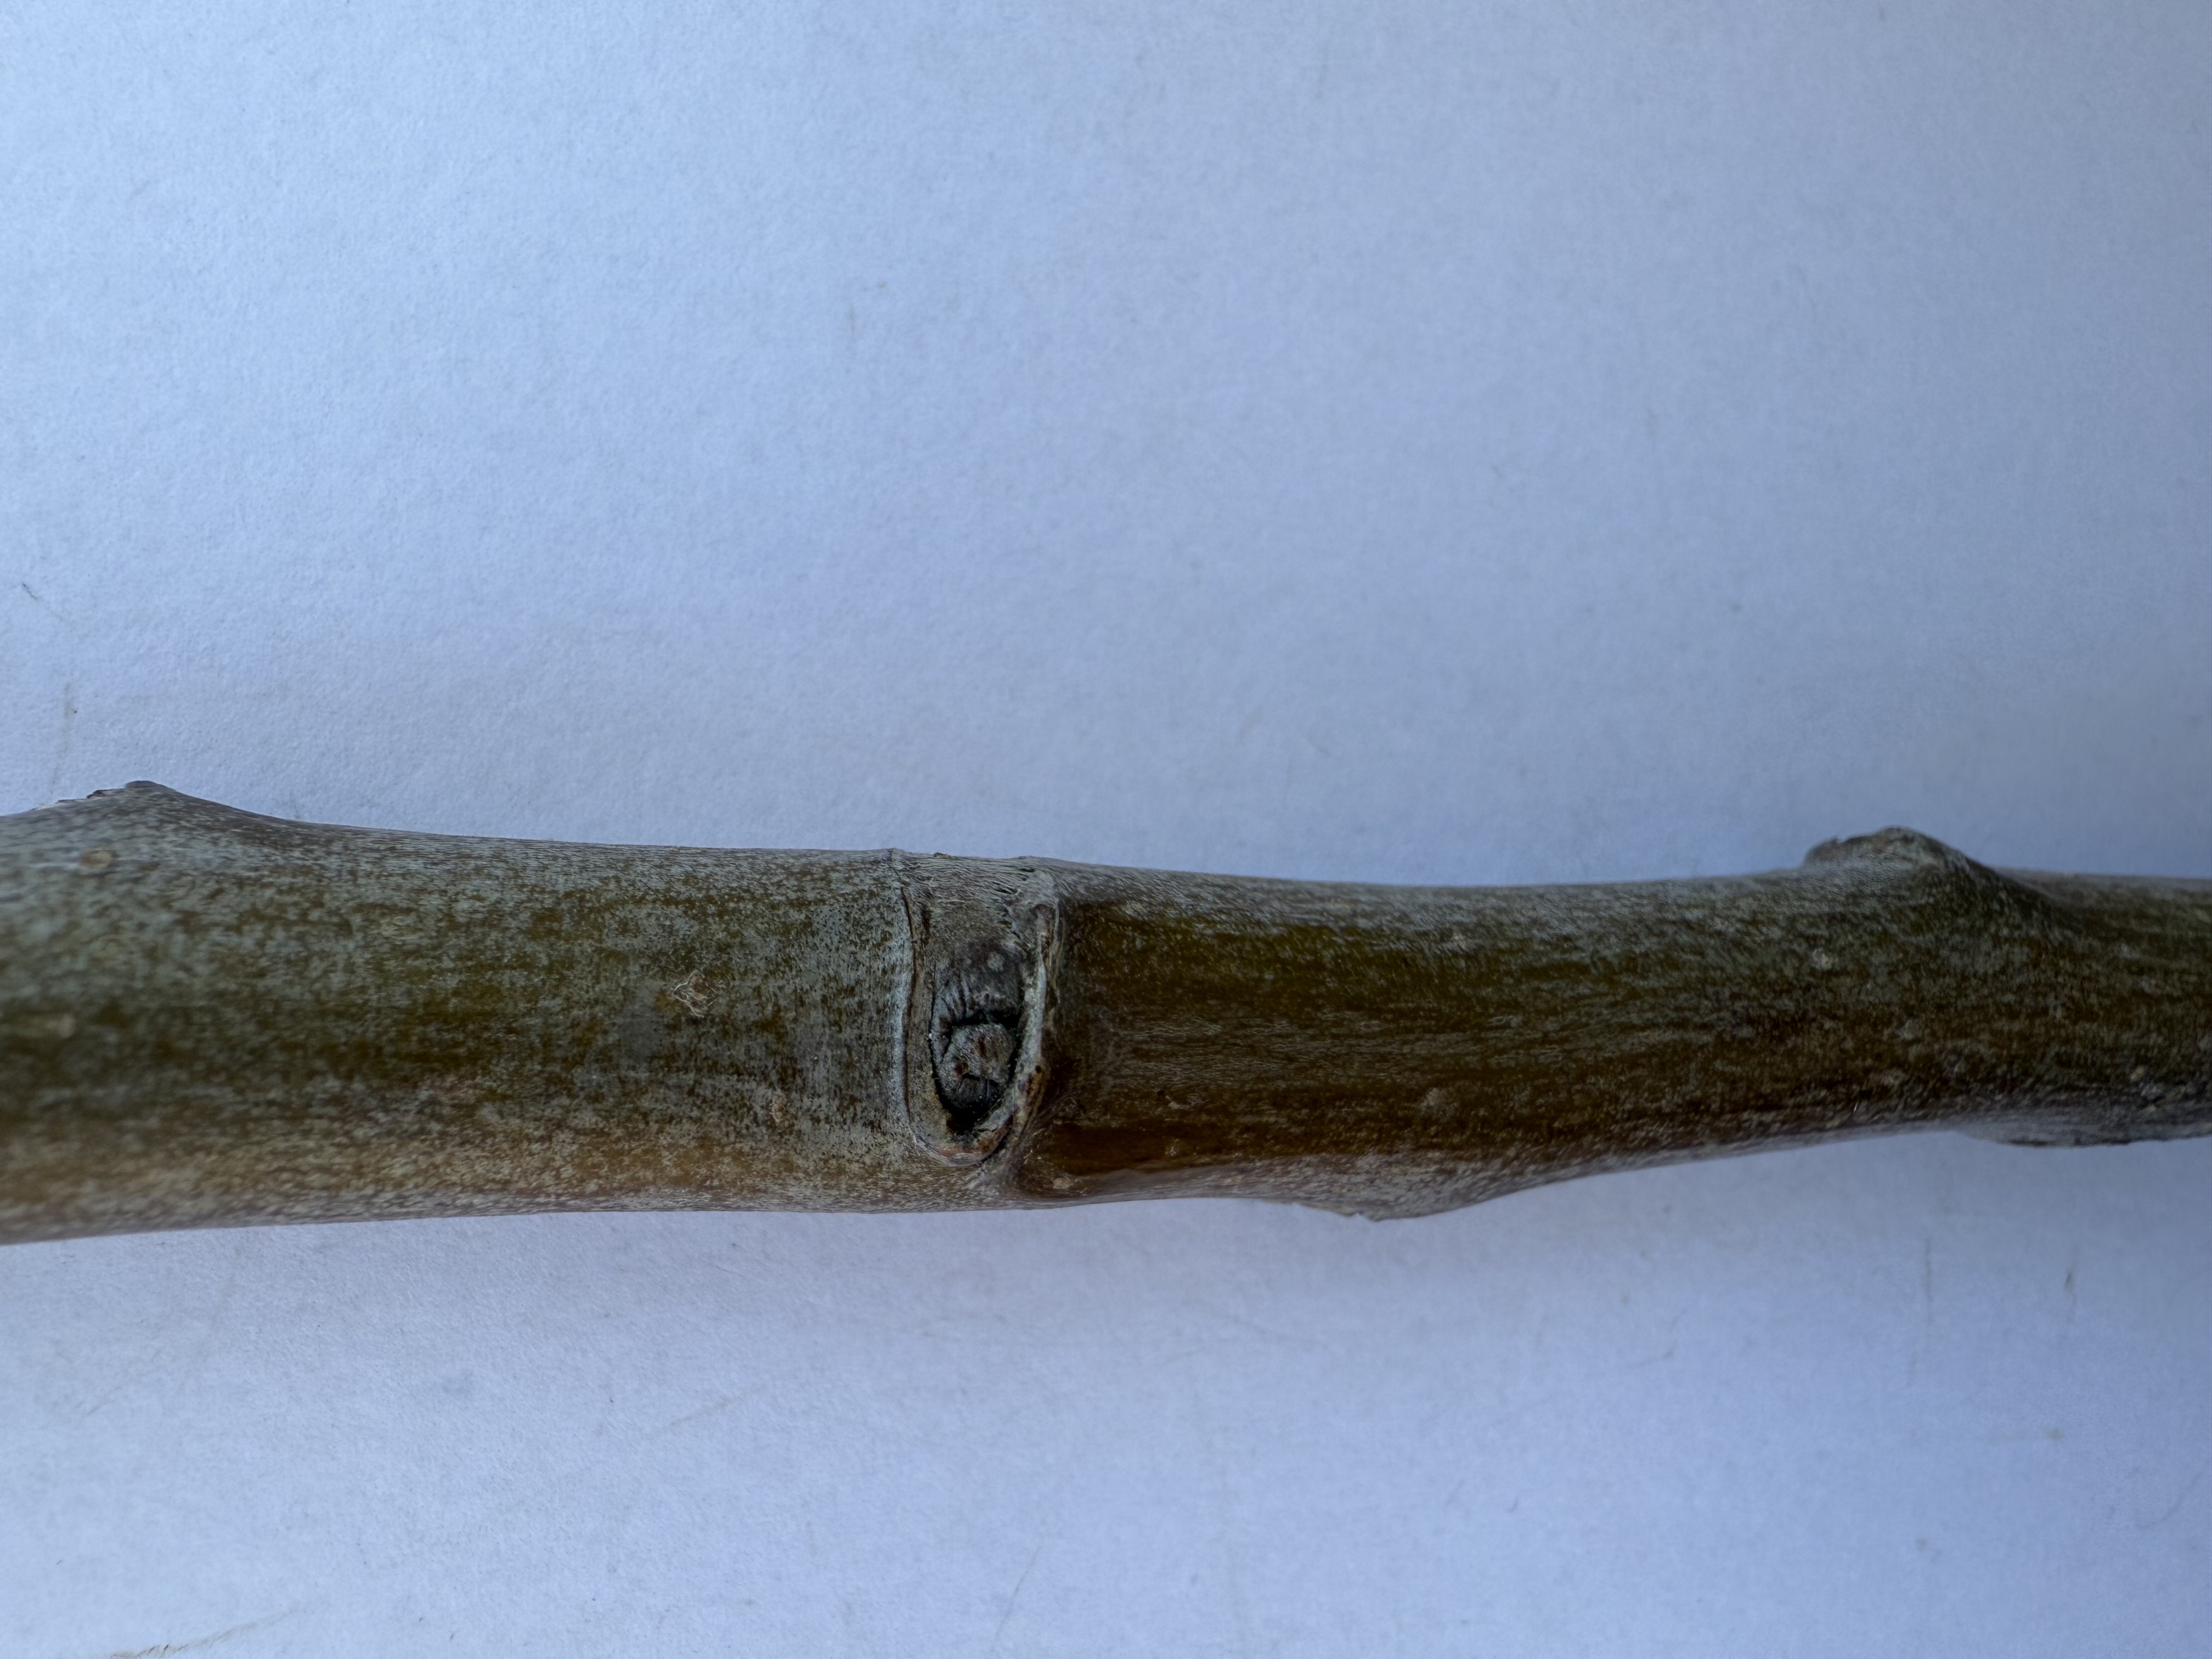
Variety: Fuji Apple